Avenue of the Giants

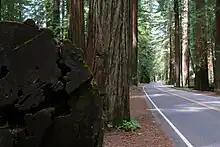
SR 254 and coast redwoods, Humboldt Redwoods State Park

The Avenue of the Giants is a scenic highway in northern California, United States, running through Humboldt Redwoods State Park. It is named for the coast redwoods that tower over the route. The road is a former alignment of U.S. Route 101, and continues to be maintained as a state highway as State Route 254 (SR 254).